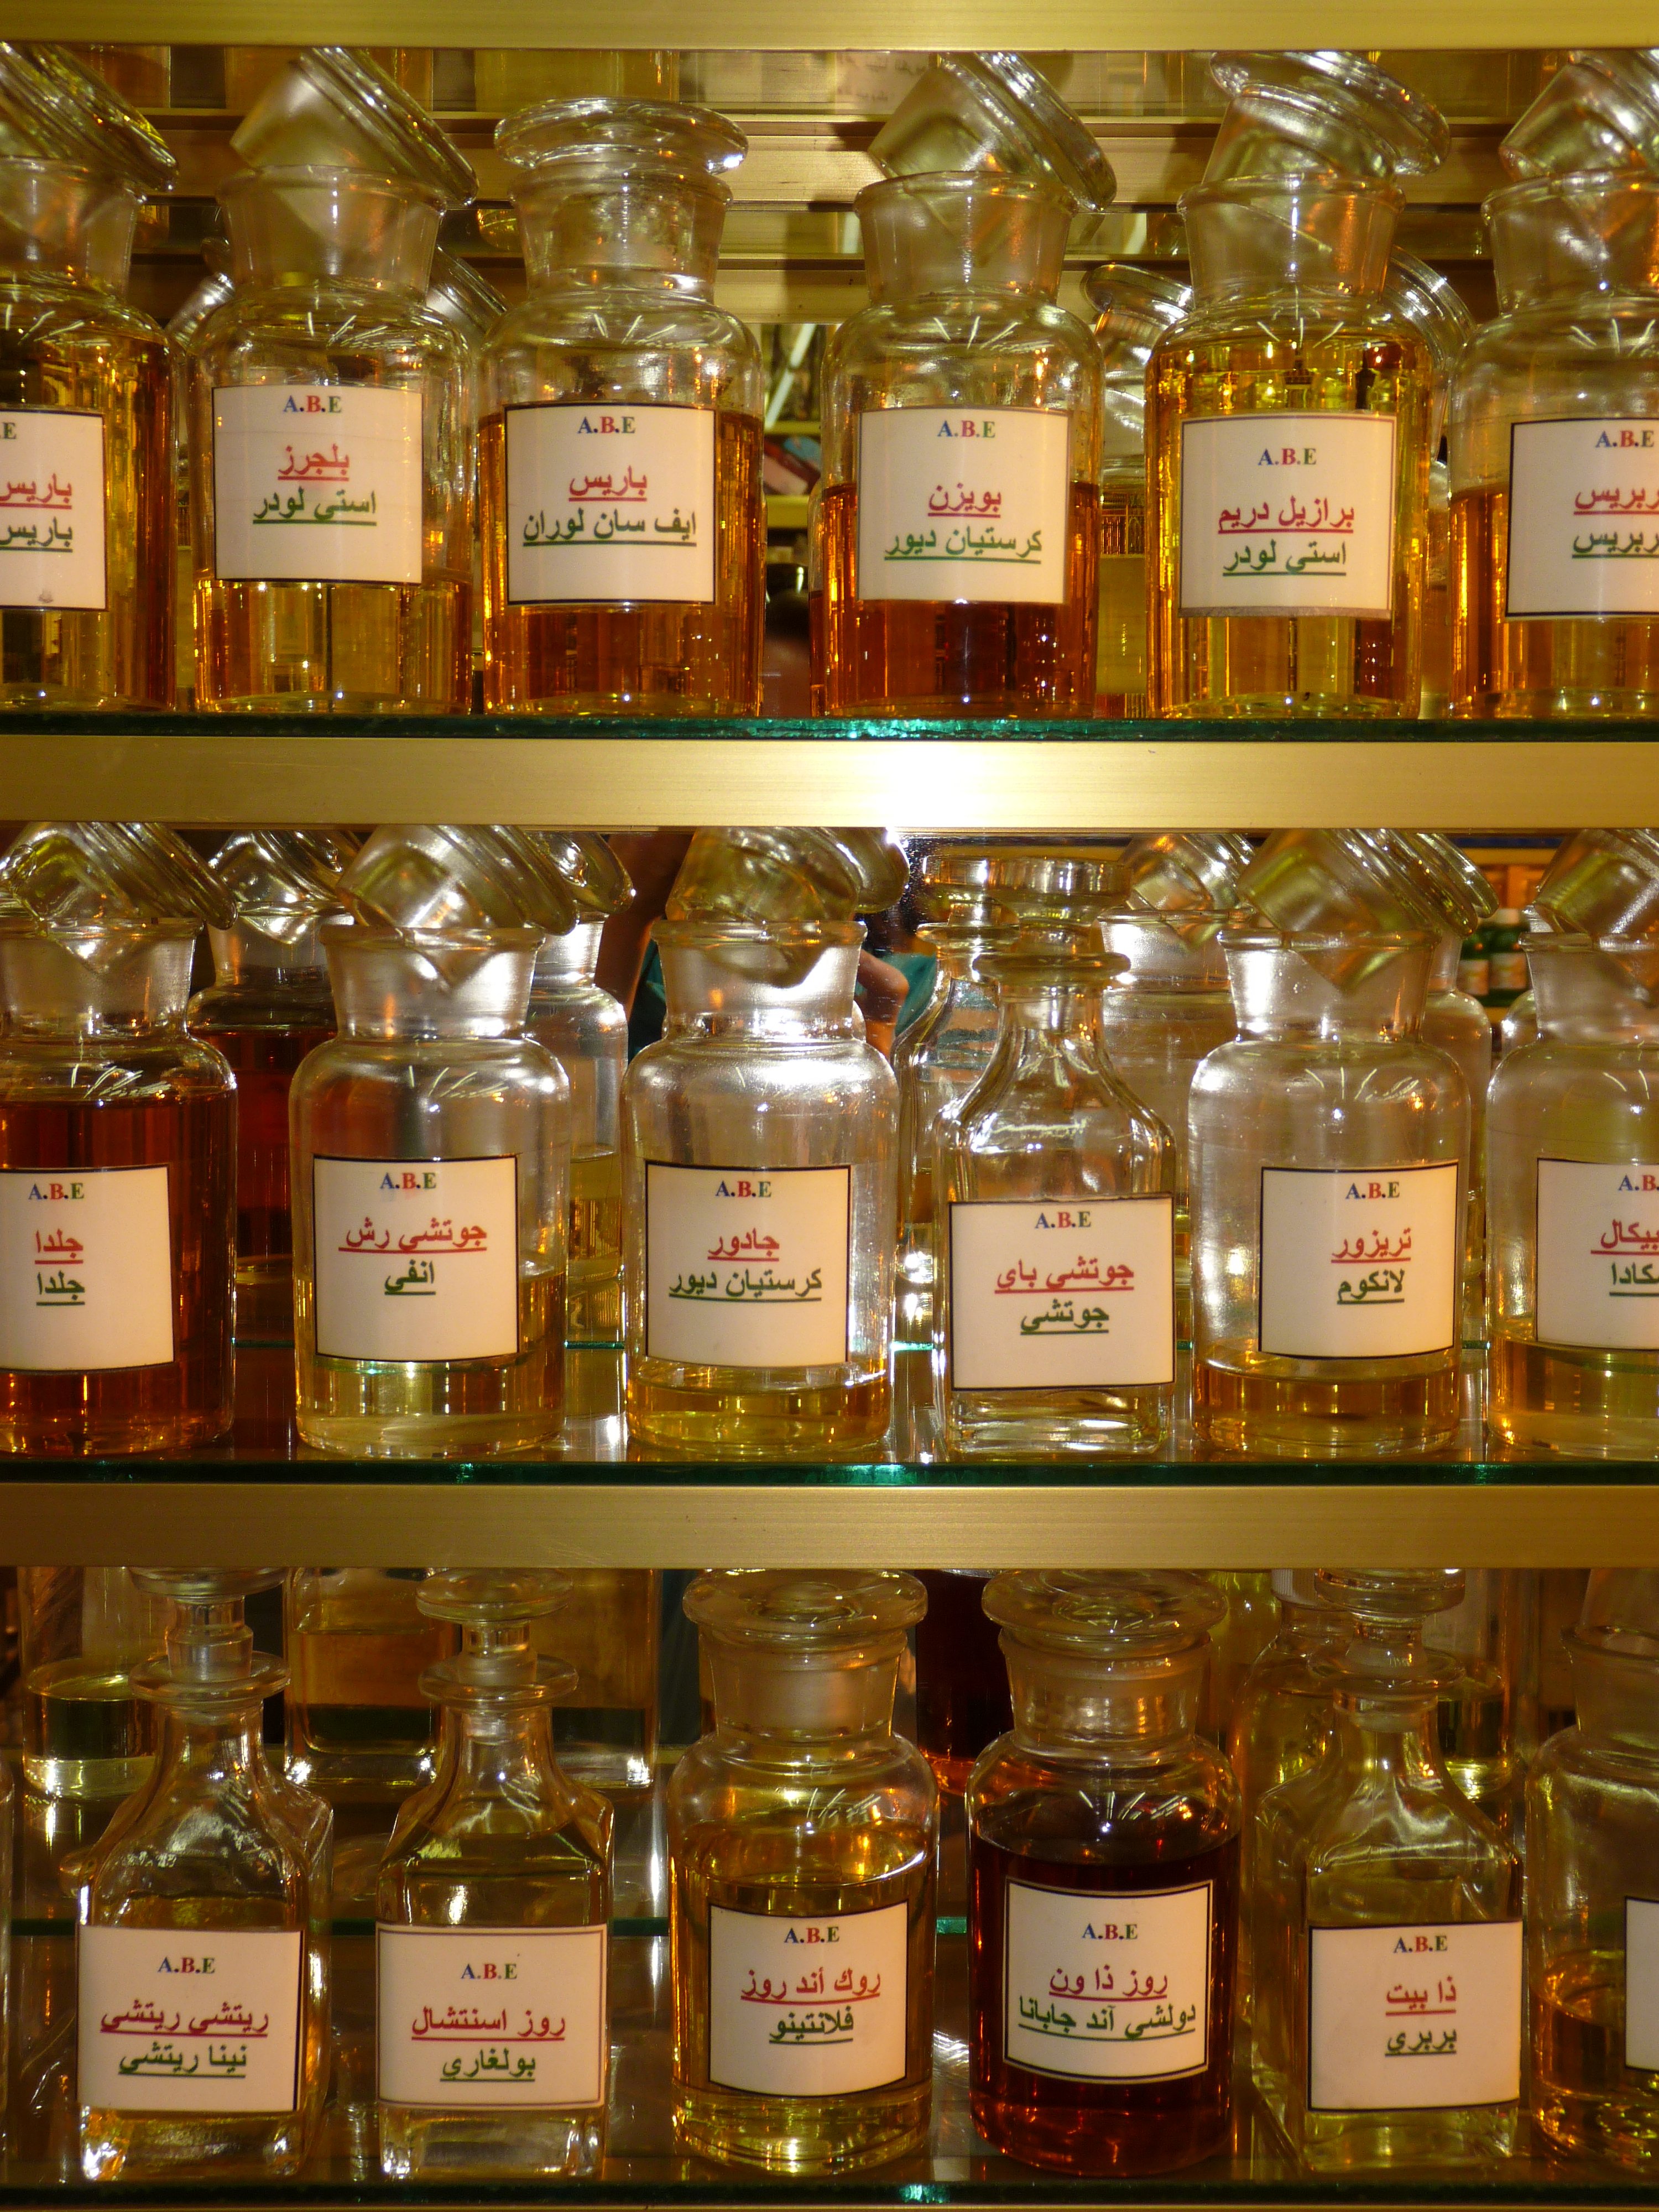
glass, travel, holiday, drink, bottle, jordan, bottles, glasses, whisky, pharmacy, middle east, alcoholic beverage, distilled beverage